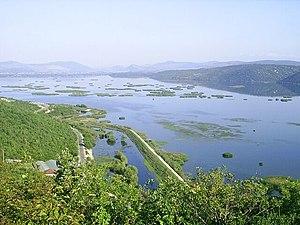
Svitava est un village de Bosnie-Herzégovine. Il est situé dans la municipalité de Čapljina, dans le canton d'Herzégovine-Neretva et dans la Fédération de Bosnie-et-Herzégovine. Selon les premiers résultats du recensement bosnien de 2013, il compte 244 habitants.
Selon la Loi sur la protection de la nature promulguée en 1965, les aires protégées de Bosnie-Herzégovine sont réparties en 9 catégories : les réserves naturelles intégrales, les réserves naturelles gérées, les parcs nationaux, les réserves spéciales, les réserves de paysages naturels, les espèces de plantes, les espèces animales, les monuments naturels et les monuments commémoratifs. En 2003, la catégorie des monuments naturels commémoratifs a disparu et, en 2008, celle des parcs naturels a été créée.